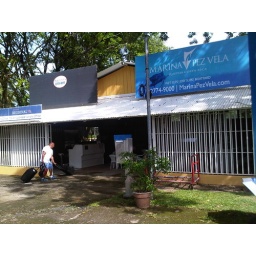
Two check in desks and a snack bar